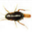
Label: cockroach